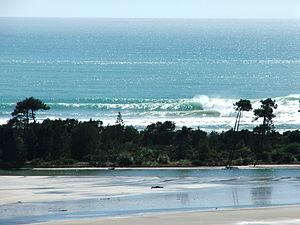
La baie de l'Abondance est une région de Nouvelle-Zélande située dans le Nord-Est de l'Île du Nord. Sa plus grande ville est Tauranga, à l'ouest. C'est une large indentation de la côte Nord de l'Île du Nord de la Nouvelle-Zélande. Elle s'étire de la péninsule de Coromandel à l'Ouest jusqu'au cap Runaway à l'Est sur 259 km de ligne de côte. La région de la baie de l'Abondance est située autour d'une étendue d'eau et comprend plusieurs îles de la baie.
La rivière Whakatane est l'une des principales rivières du District de Whakatane dans la Baie de l'Abondance dans l'Île du Nord de la Nouvelle-Zélande.